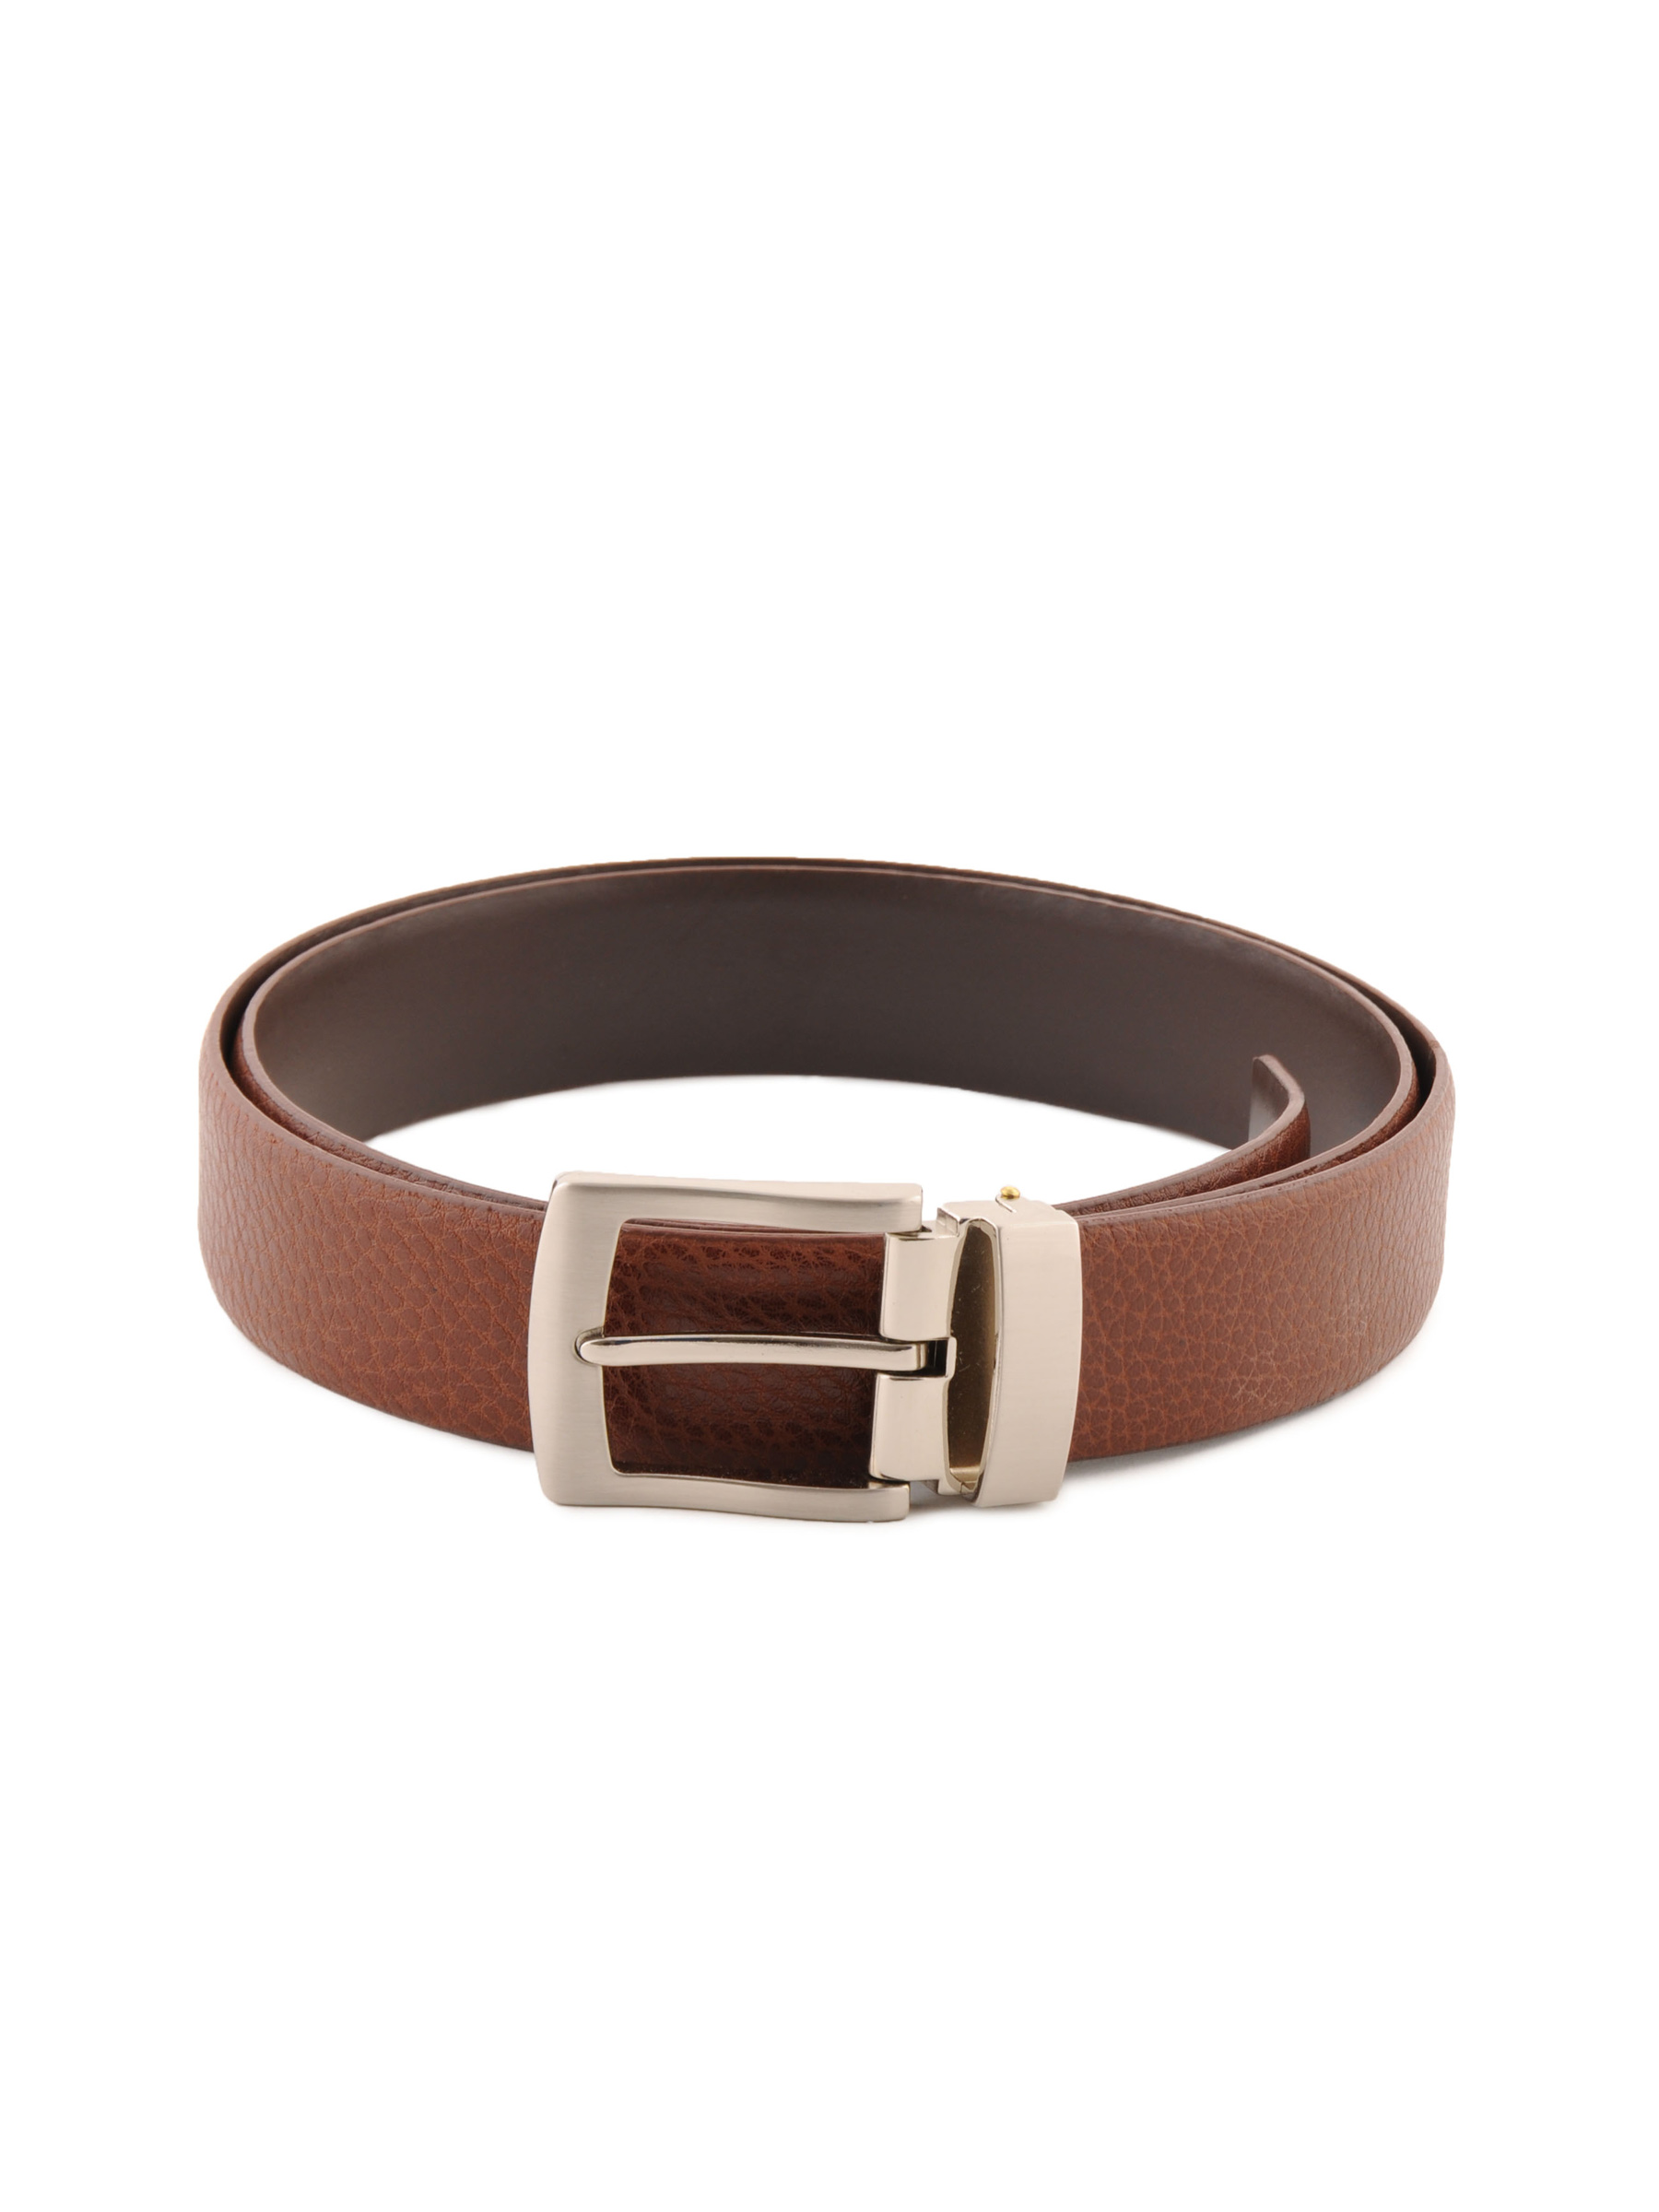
Turtle Men Leather Brown Belts
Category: Accessories / Belts / Belts
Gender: Men
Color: Brown
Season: Fall 2011
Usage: Casual